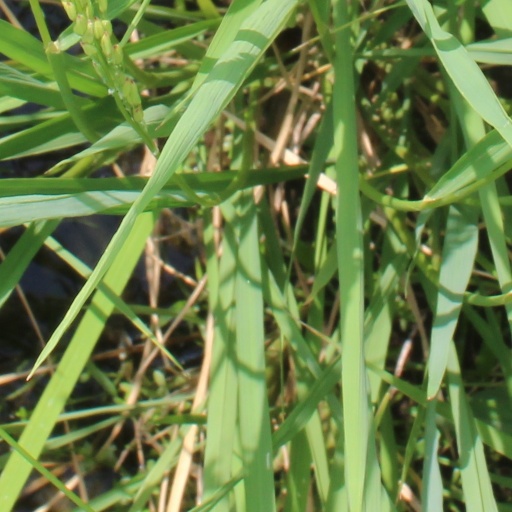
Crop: rice